Spencer repeating rifle

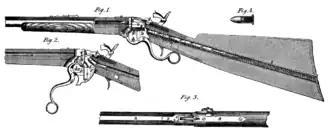
Diagram of the Spencer rifle showing the magazine in the butt. It uses a falling breechblock (F) attached to a carrier (E). Figure 1, shows the breechblock raised. Firing forces are contained by the receiver at the rear of the breechblock.

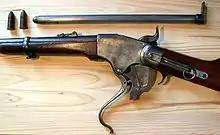
Spencer carbine, magazine tube, and cartridges

The Spencer is a lever-action repeating rifle designed by Christopher Spencer in 1860. It uses a falling breechblock mounted in a carrier. Firing forces are contained by the receiver at the rear of the breechblock. Actuating the loading lever causes the breechblock to fall. Once the breechblock is clear of the receiver, the carrier "rolls" downward, ejecting a spent cartridge from the chamber and collecting a fresh round from the tubular magazine in the buttstock. Closing the lever chambers the new cartridge and the breechblock then rises vertically to close the breech. The hammer of the Spencer needs to be manually cocked after each loading cycle. The Spencer was initially produced as a carbine, chambered for the .56-56 Spencer rimfire cartridge.